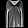
Label: Pullover